James Bickford (racing driver)

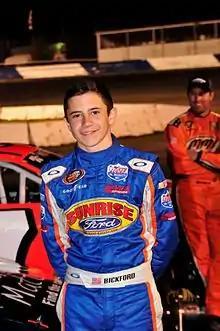
Bickford in his rookie season in 2014.

Bickford began racing in the 2014 NASCAR K&N Pro Series West driving the no. 6 Sunrise Ford/ Interstate Plastics Ford Fusion after signing a two-year contract with car owner, Bob Bruncati. In the 2014 season, Bickford replaced Derek Thorn, the 2013 K&N Pro Series West champion also signed by Bruncati. Regarding James, Bruncati said, “He is the best young driver I’ve seen in years”.